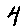
Label: 4